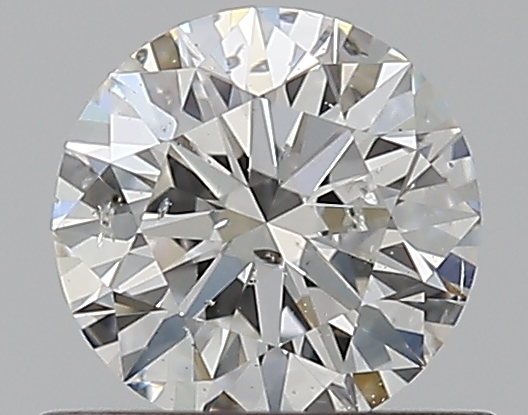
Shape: round
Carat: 0.5
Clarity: SI2
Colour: H
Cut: EX
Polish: EX
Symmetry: EX
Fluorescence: F
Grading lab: GIA
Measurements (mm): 5.09 x 5.12 x 3.15